STI College

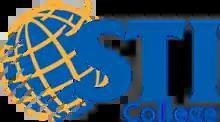
STI College

STI College or formerly known as Systems Technology Institute is a network of private colleges and senior high schools in the Philippines, with over 60 campuses nationwide. It offers programs in fields such as information technology, hospitality and tourism, multimedia arts, business and accountancy, computer engineering, and criminology.